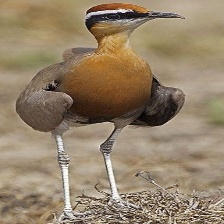
Species: BURCHELLS COURSER
Scientific name: CURSORIUS RUFUS